Clans of Ireland

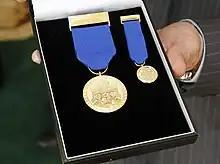
Breast Insignia and Miniature of the Order of Clans of Ireland

The order's insignia, designed by heraldic artist Tim O'Neill, consists of a gold medal under an azure blue ribbon on a gold bar.